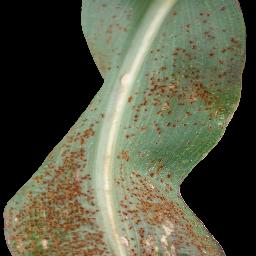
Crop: corn
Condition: (maize)_common_rust